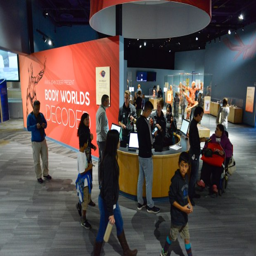
the exhibit incorporates augmented reality